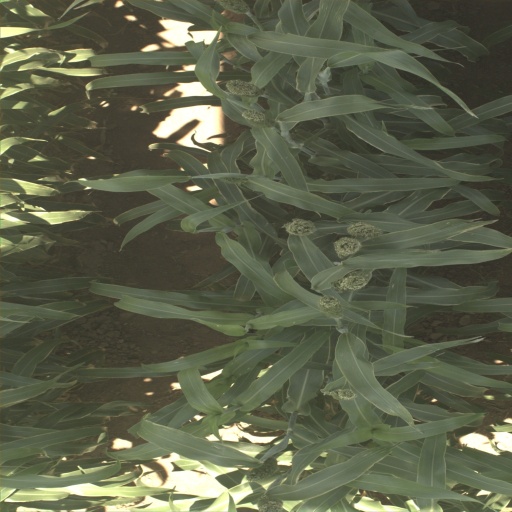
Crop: sorghum